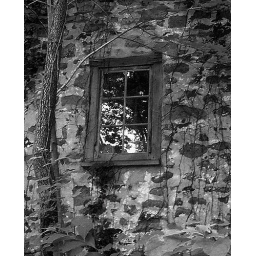
window in an old 1768 log house stone addition @1820's